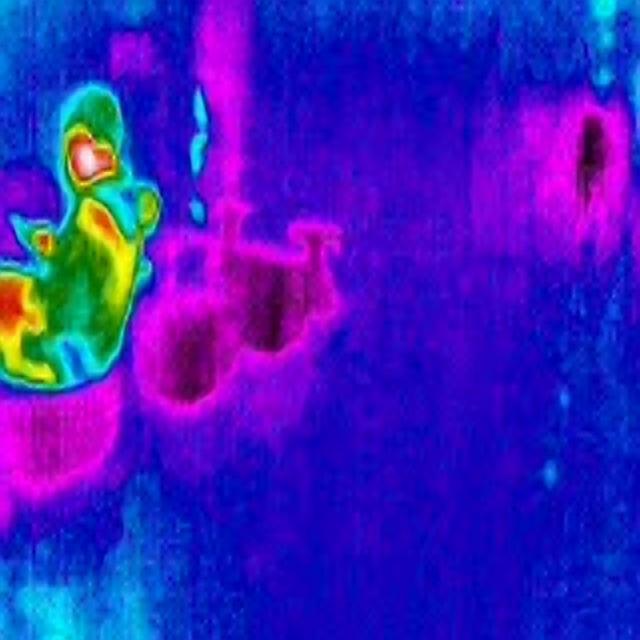
Detected objects:
label: person